Rodrigues night heron

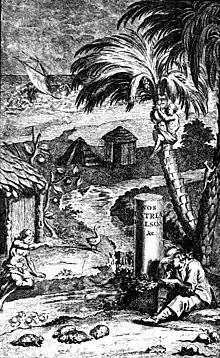
Frontispiece to François Leguat's 1708 memoir, showing his settlement on Rodrigues; a lizard can be seen in a palm-tree (right)

Milne-Edwards concluded in 1873 that the sternum of the Rodrigues night heron was weak, and therefore did not belong to a bird with powerful wings (like the grey heron, purple heron, or egrets), and the wings were weak as well, since their bones were not particularly large. He also found the legs to be proportionally short in relation to the large head, but with a well-developed femur, which he inferred to mean that the body of the bird was bulky.